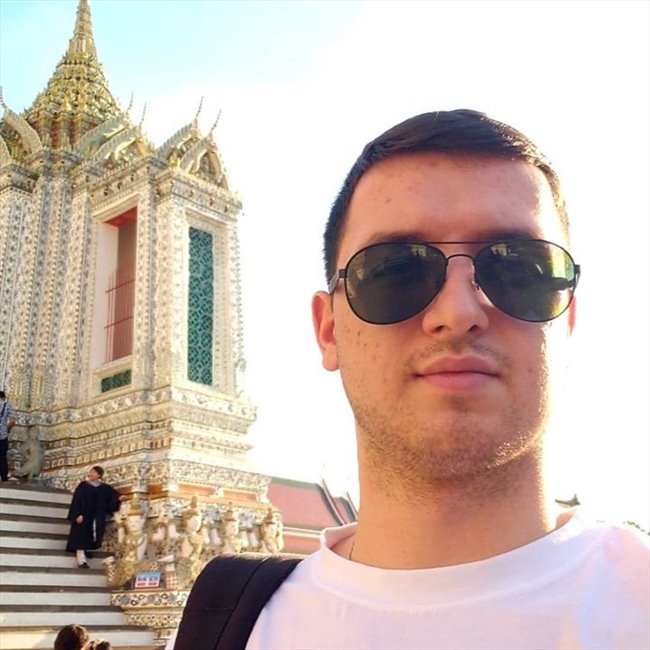
Gender: men